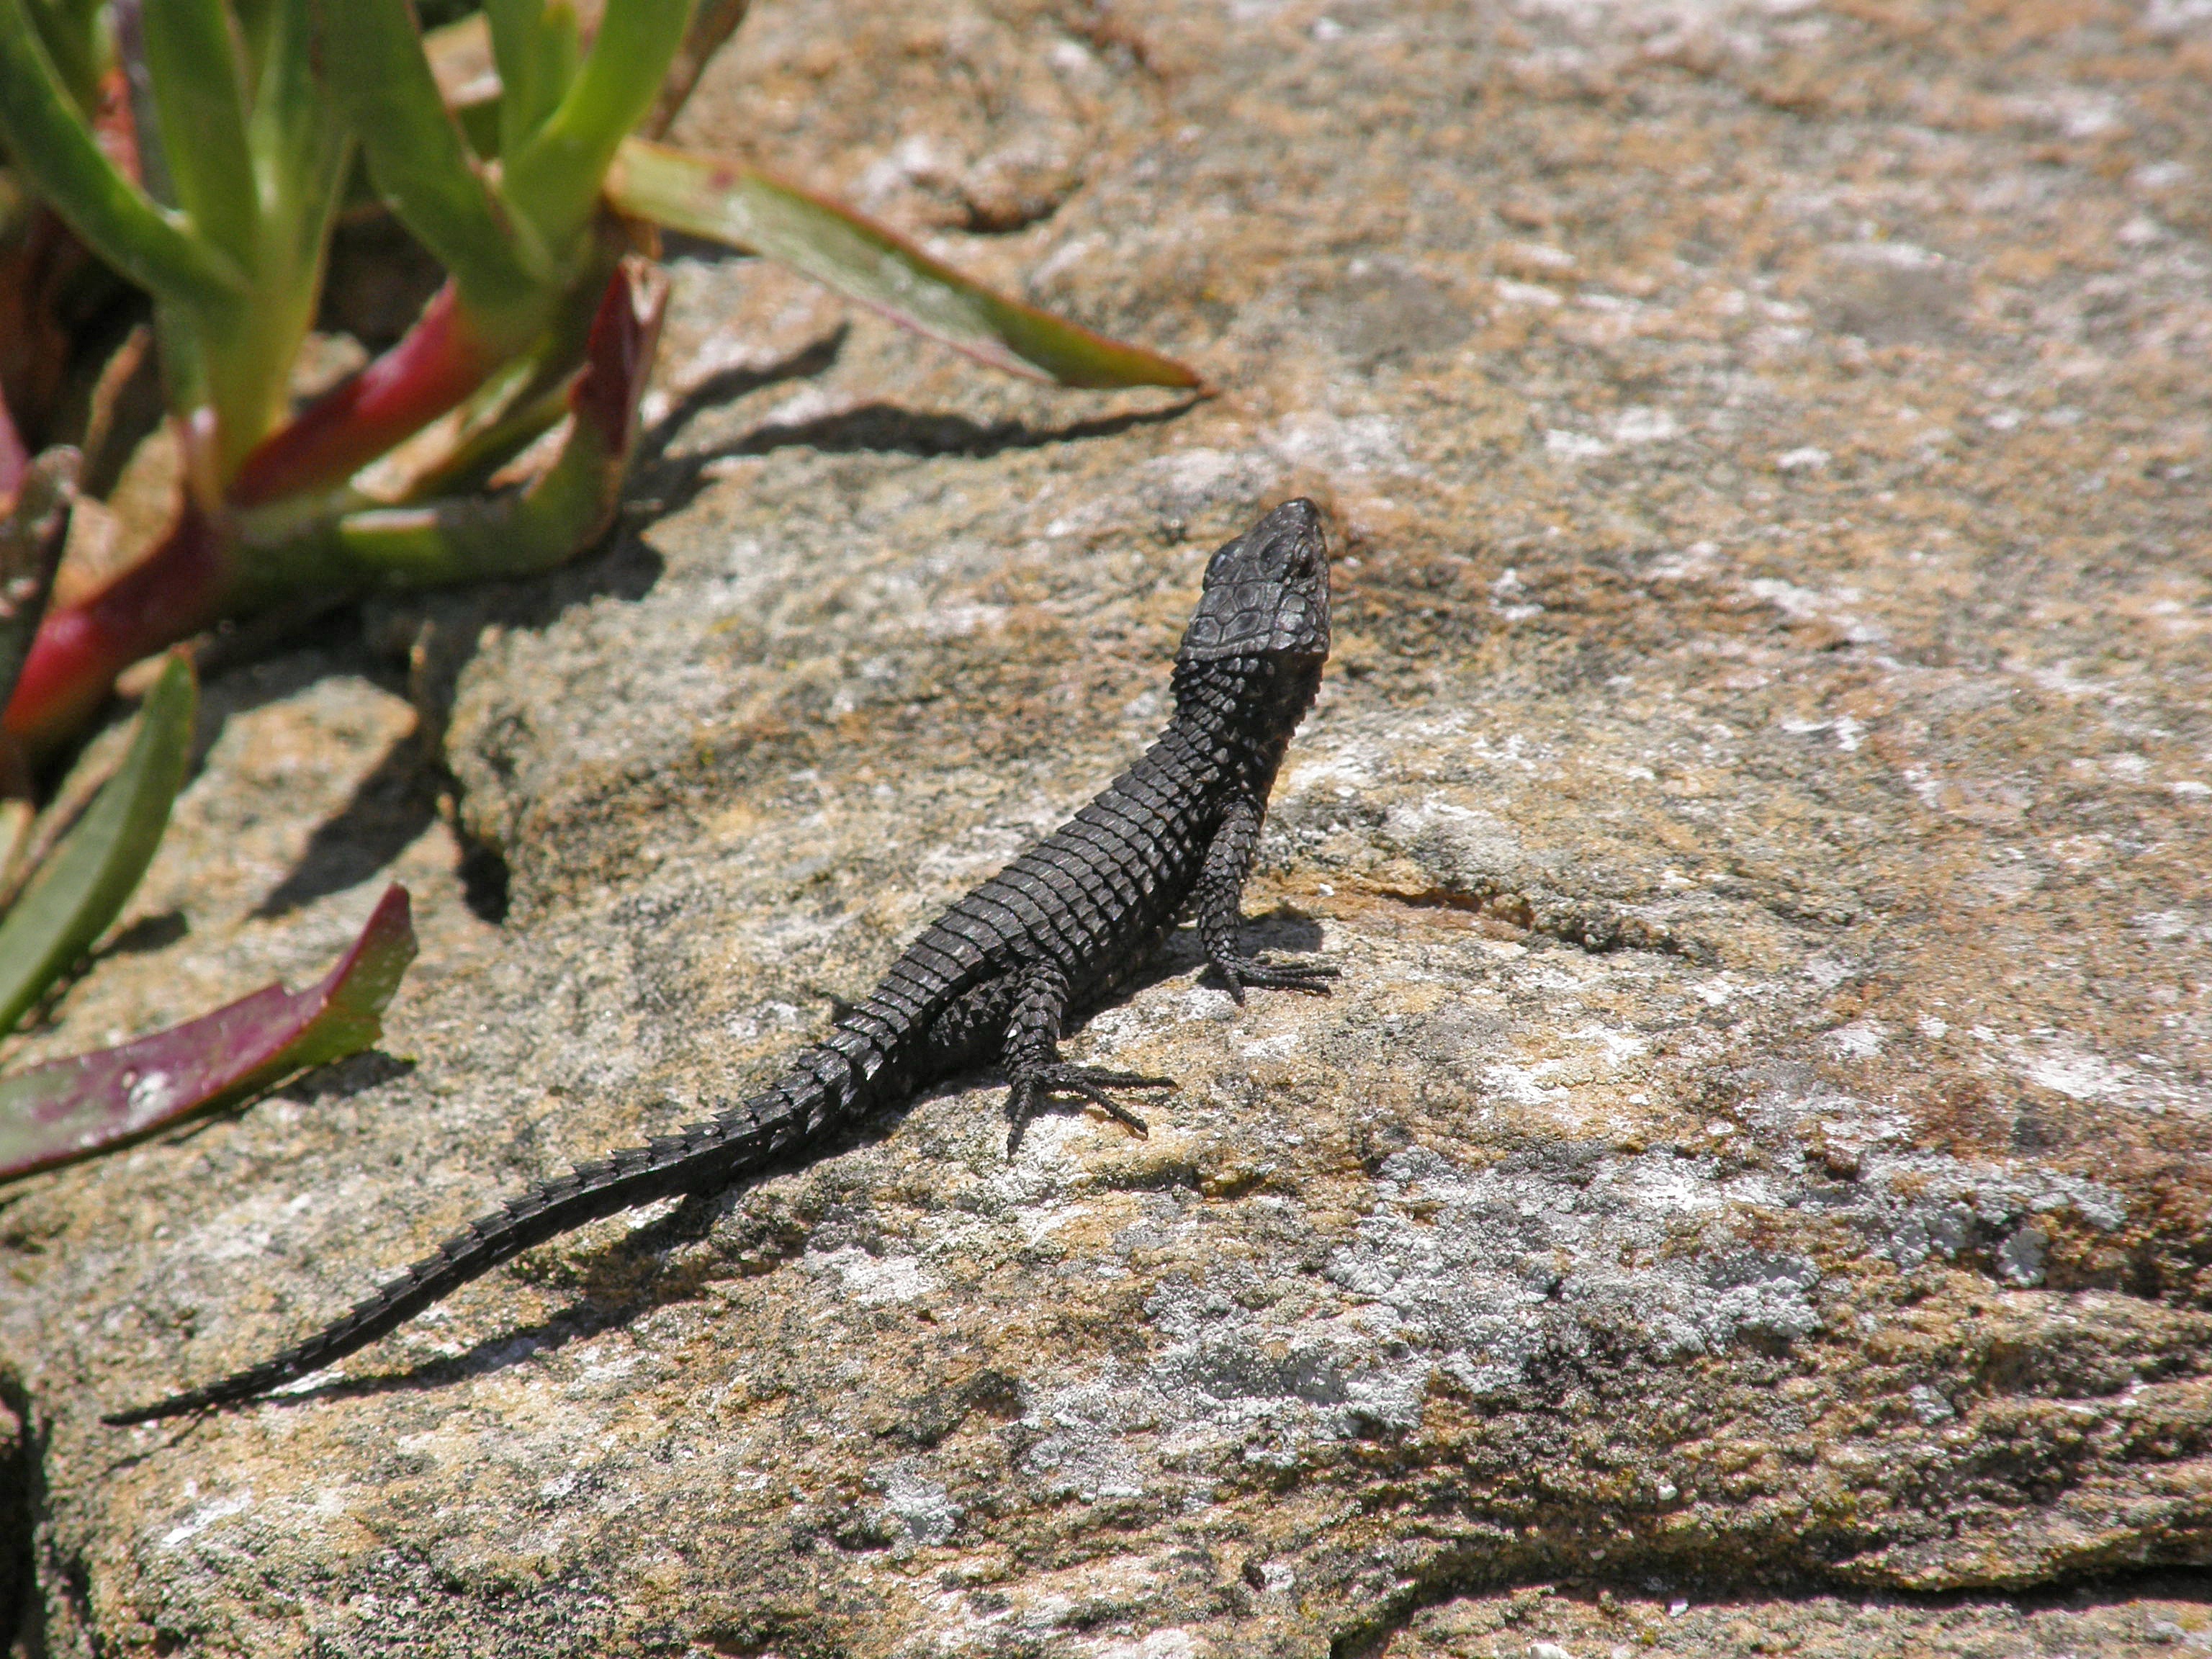
wildlife, reptile, fauna, lizard, vertebrate, newt, salamander, south africa, lacerta, cape of good hope, scaled reptile, salamandridae, lacertidae, lissotriton